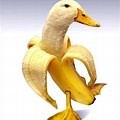
Label: banana